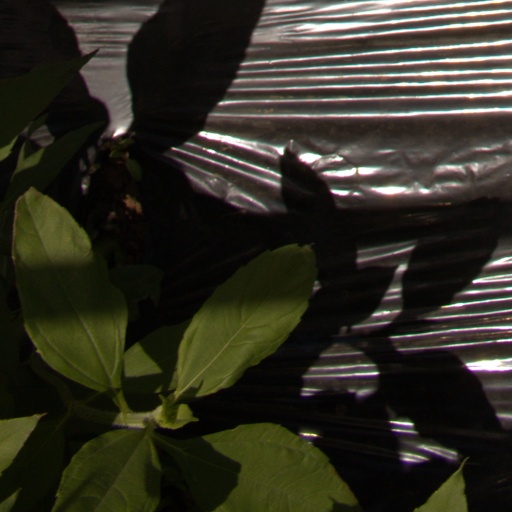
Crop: Jerusalem artichoke